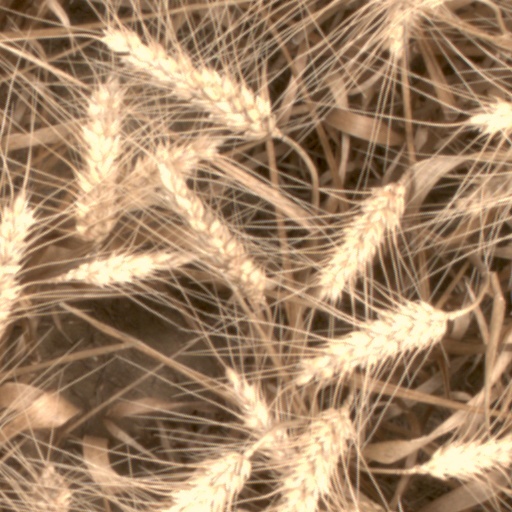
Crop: wheat